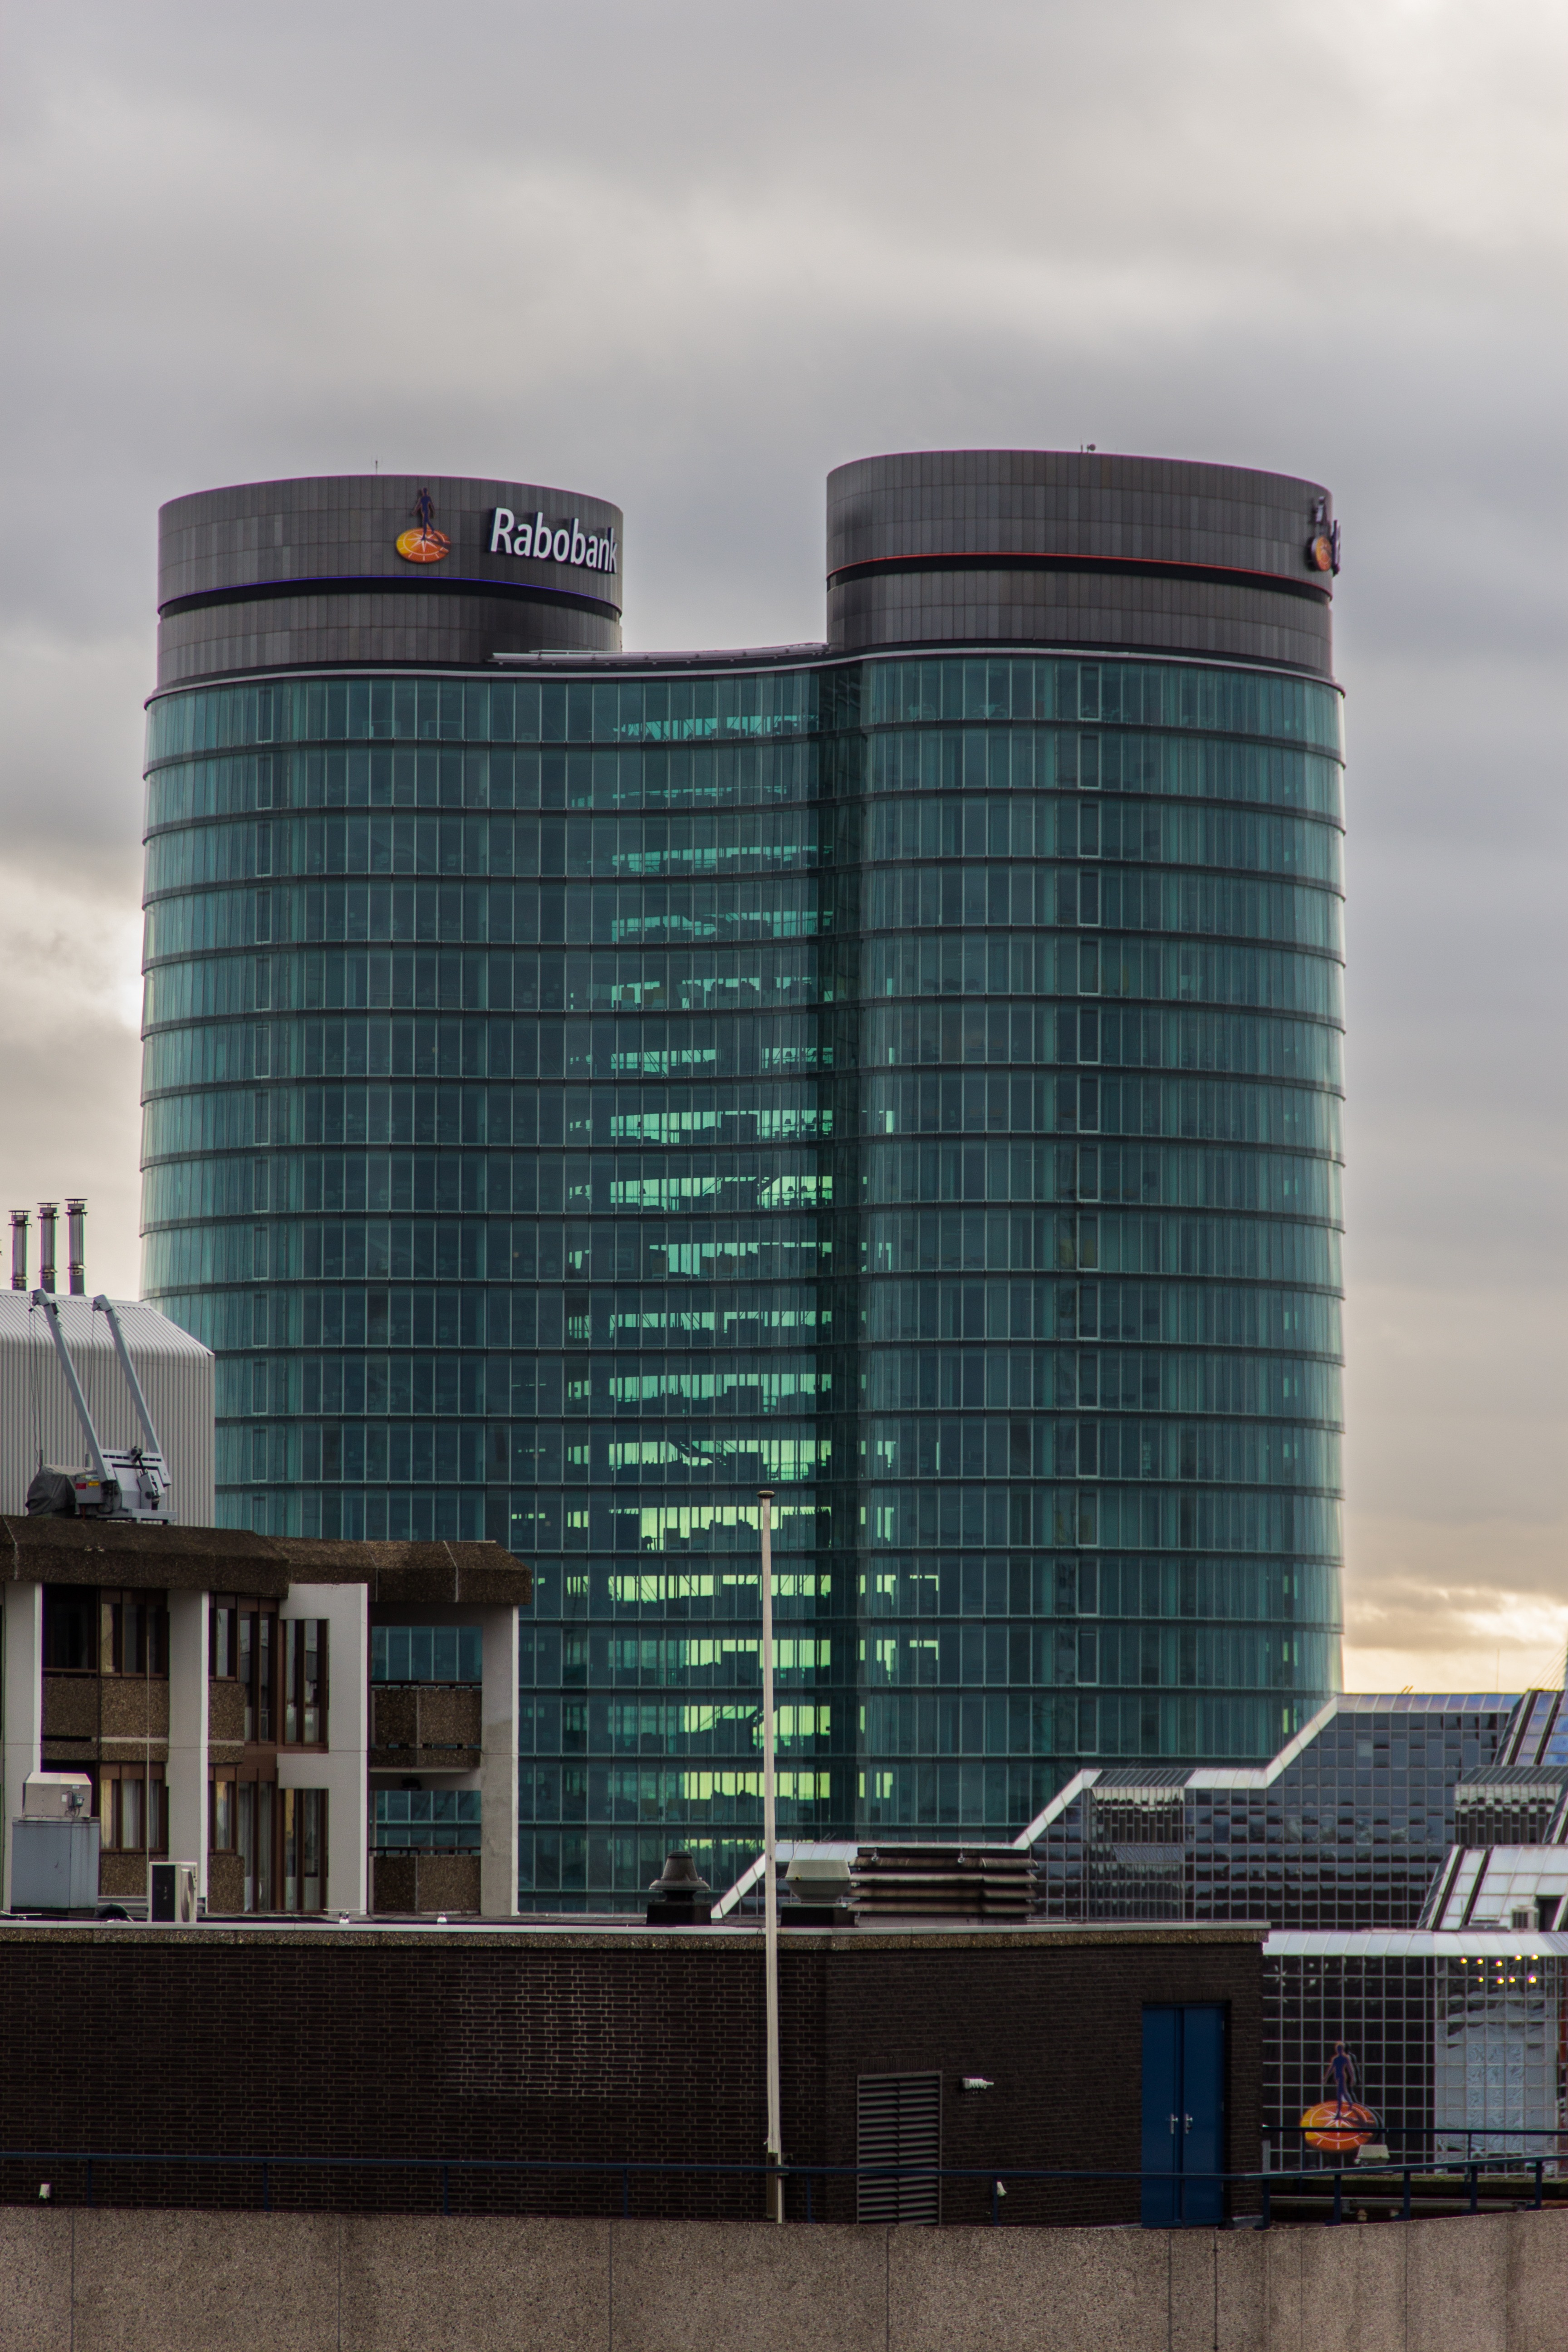
architecture, skyline, glass, building, city, skyscraper, cityscape, downtown, reflection, tower, landmark, facade, tower block, bank, headquarters, metropolis, utrecht, condominium, urban area, metropolitan area, window covering, rabobank, financial sector